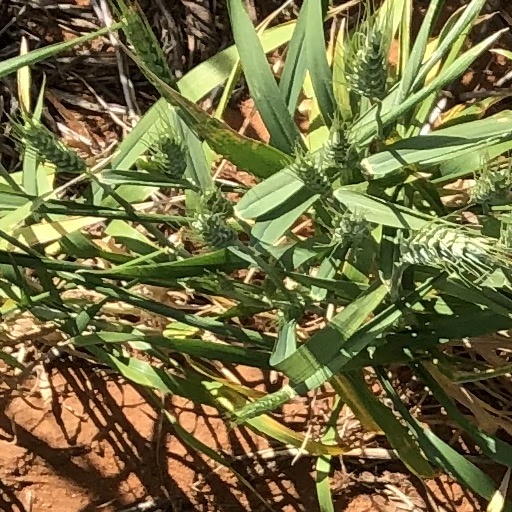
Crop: wheat